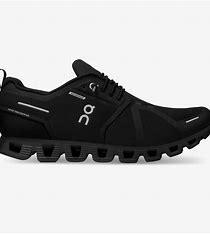
Brand: ON
Model: Cloud 5